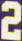
Number: 2